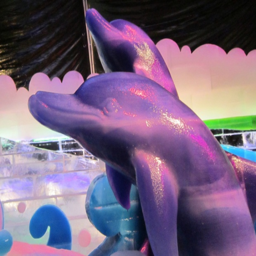
dolphins swim by the ice sculpture .